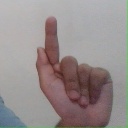
अक्षर: ळ